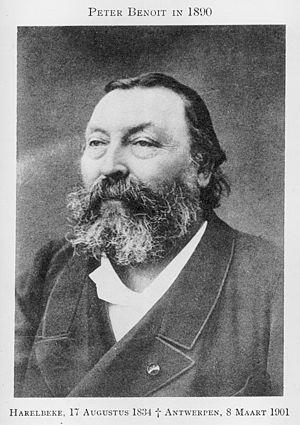
Petrus Leonardus Leopoldus Benoit est un compositeur et professeur de musique belge né le 17 août 1834 à Harelbeke et décédé le 8 mars 1901 à Anvers.